Unapologetic Bitch

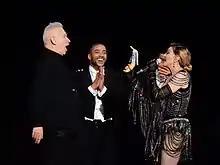
During the performance of "Unapologetic Bitch" on the Rebel Heart Tour, Madonna would invite a member of the audience onstage and give them a banana as prize. In the image, the singer and designer Jean Paul Gaultier.

Madonna performed "Unapologetic Bitch" on her Rebel Heart Tour (2015–16). The song was the penultimate track on the tour setlist, before the show's encore, "Holiday". For the performance, Madonna invited a member of the audience to join her during the song, and while dancing with them and playfully spanking the guest, she finished the performance giving a banana as a "gift". The first guest during the opening night in Montreal, Quebec, Canada was the song's producer Diplo. The singer turned him around and simulated insertion of the fruit, while saying: "There's so many things you can do with a banana." Other celebrities given bananas by Madonna during the performance of "Unapologetic Bitch" included Idris Elba, Rita Ora, Ariana Grande, Amy Schumer, Nelly Furtado, Anderson Cooper, Graham Norton and Katy Perry, who was called the "Best Unapologetic Bitch Ever" by Madonna.